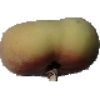
Label: Peach Flat 1